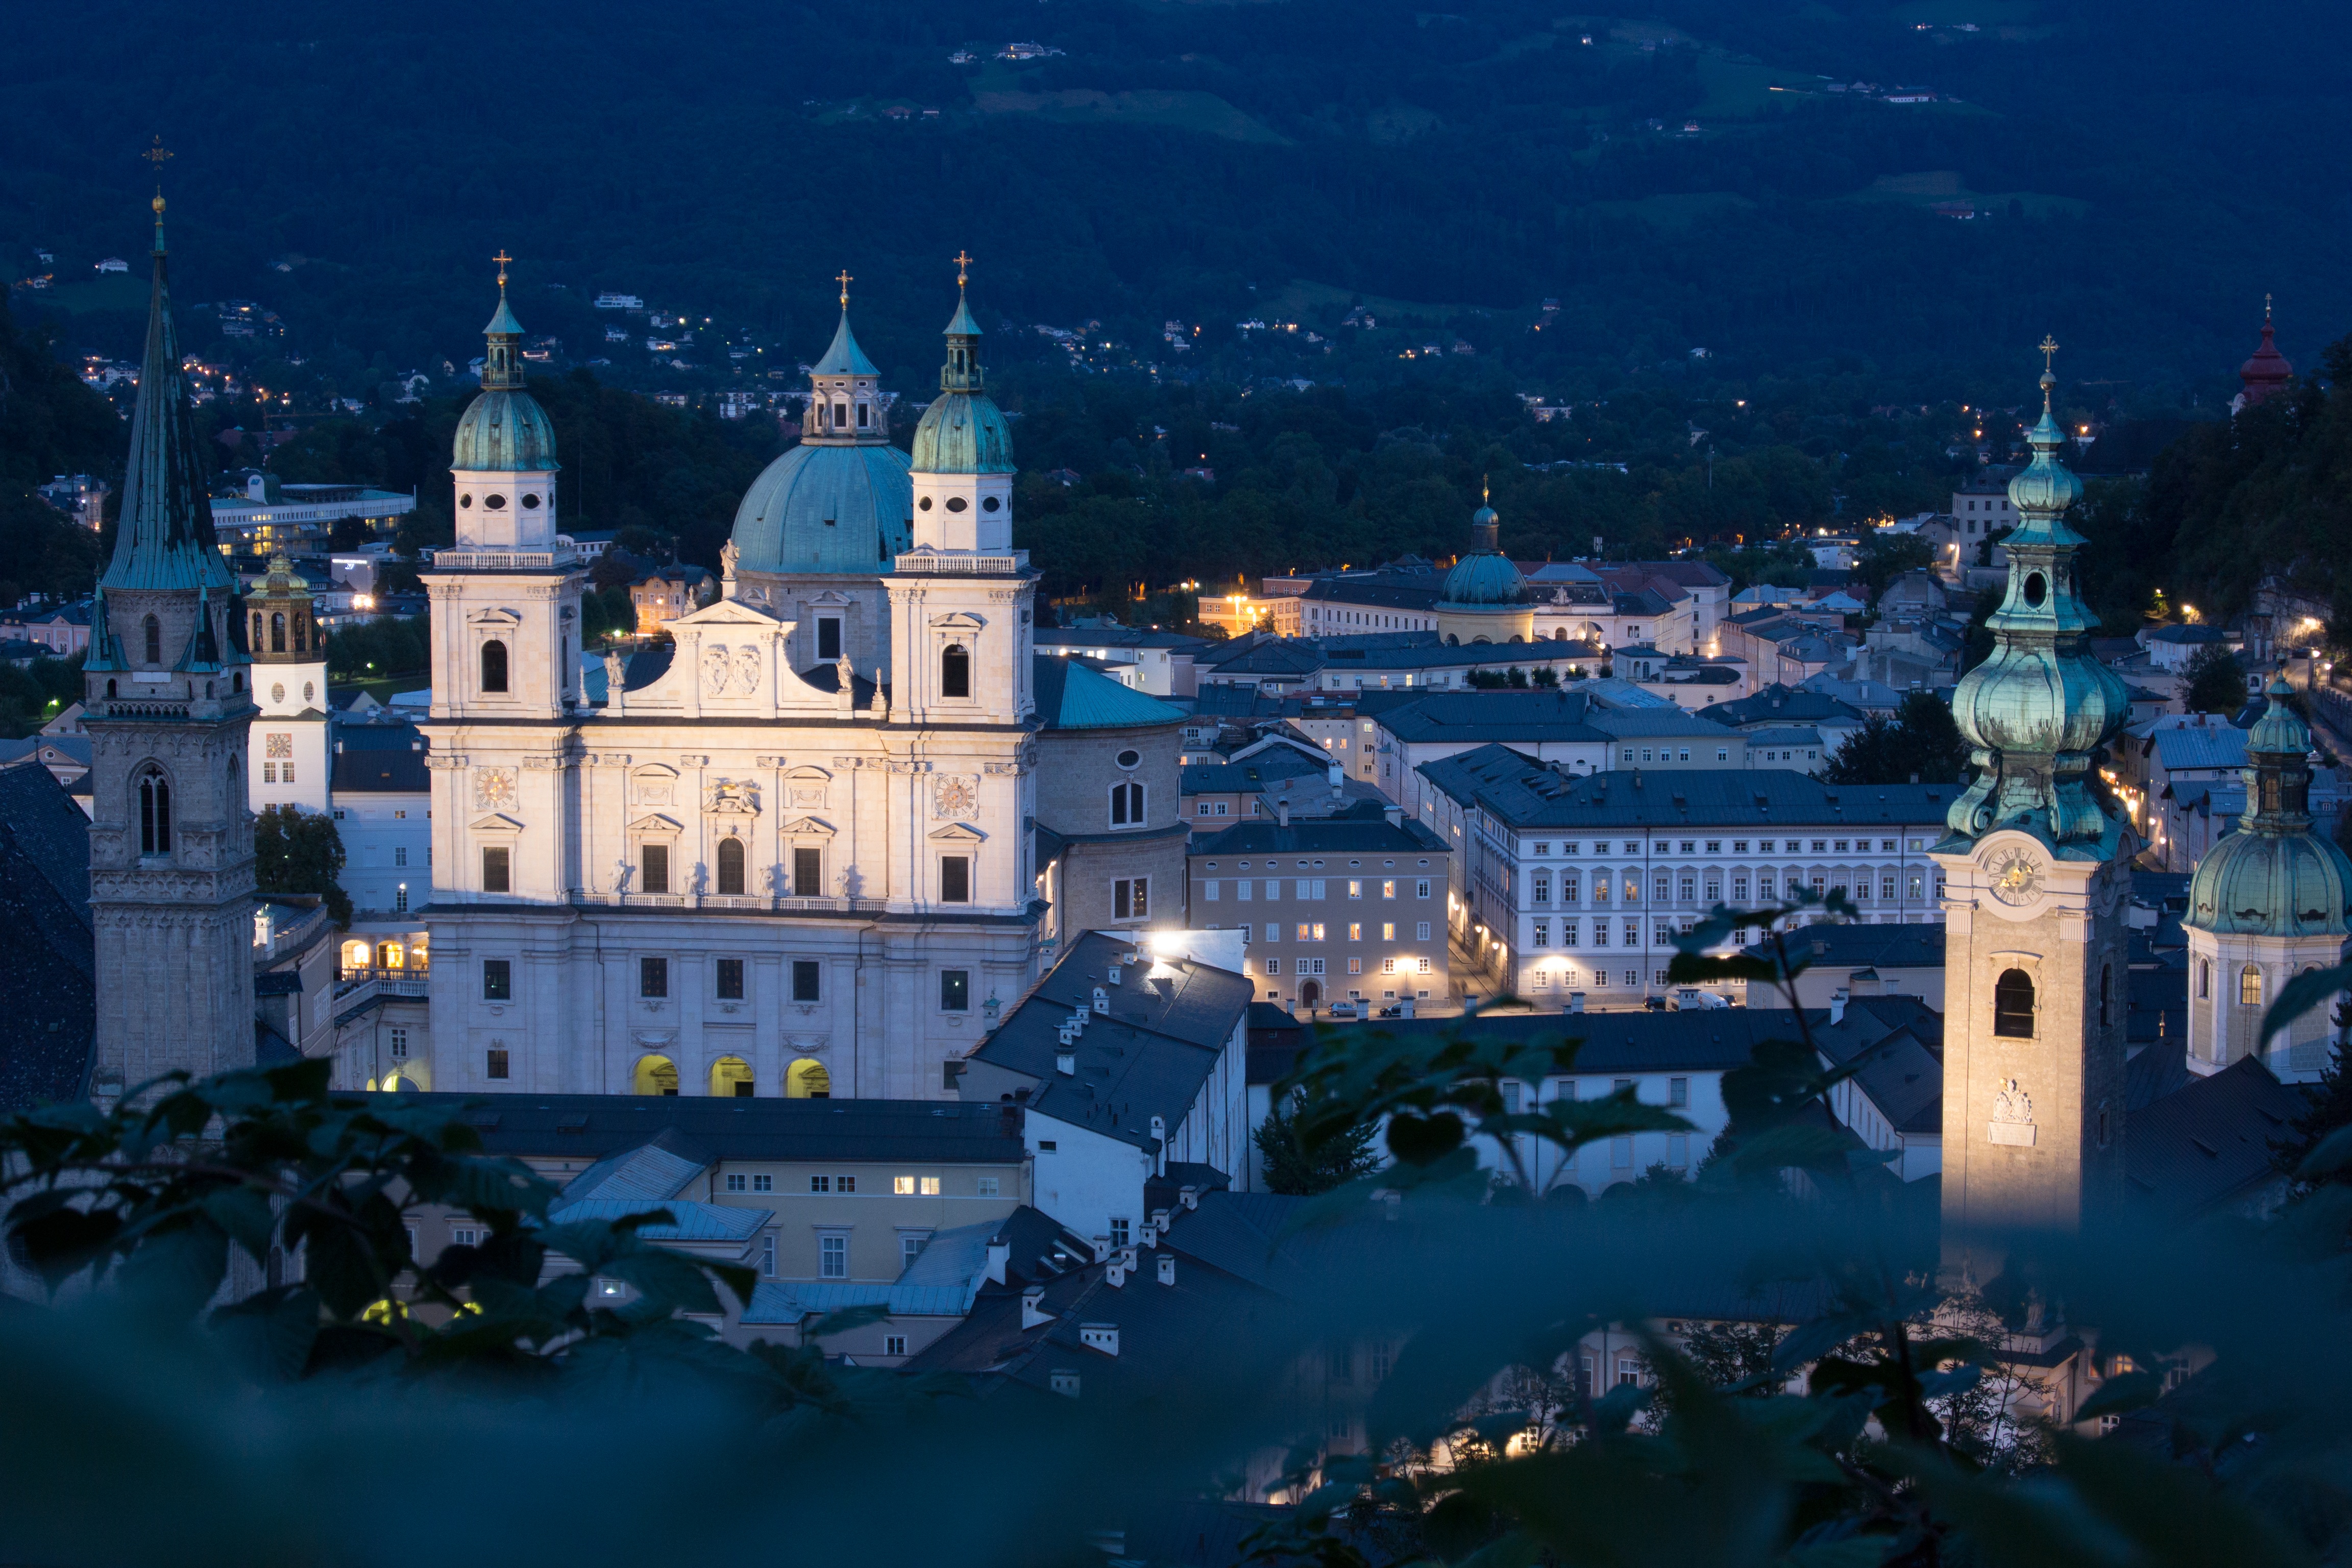
architecture, night, town, building, city, cityscape, downtown, dusk, evening, reflection, landmark, tourism, austria, old town, dom, salzburg, night photograph, m nchberg, aerial photography, salzburg cathedral